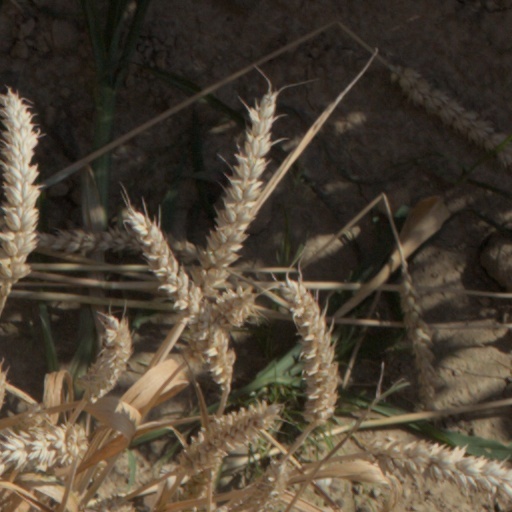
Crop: wheat